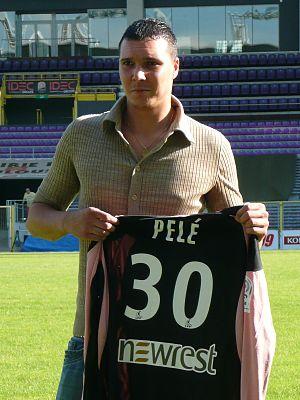
Yohann Pelé, gardien de but français, international espoir. Évolue au Toulouse FC depuis l'été 2009.